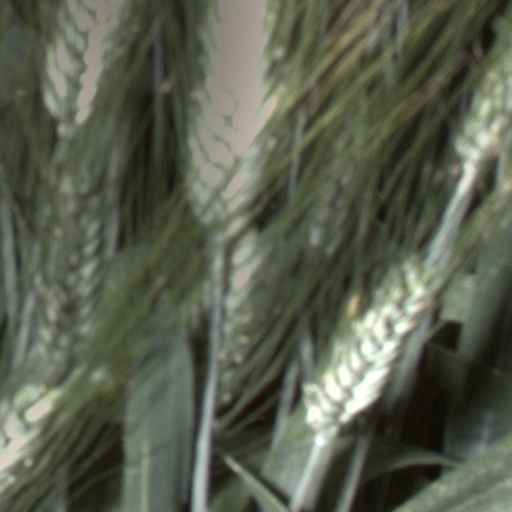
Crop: wheat